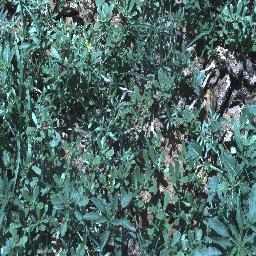
Label: negative